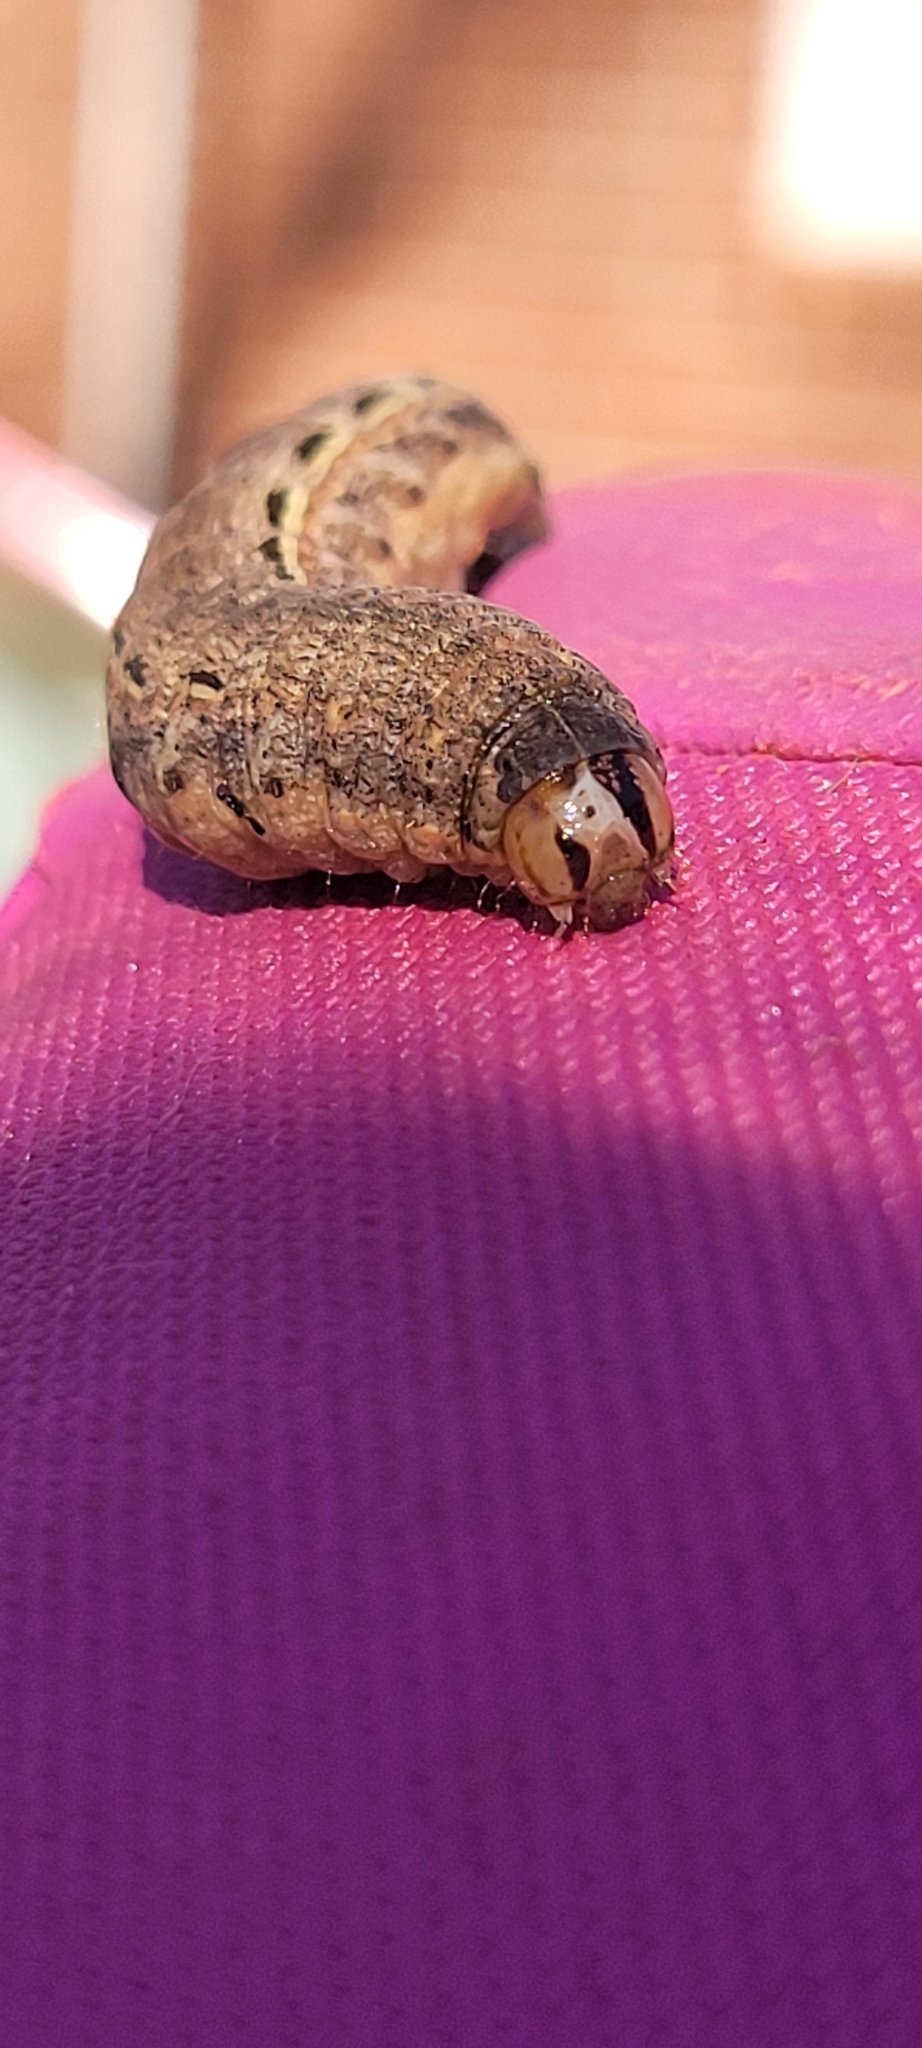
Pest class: cutworms